Djokovic–Nadal rivalry

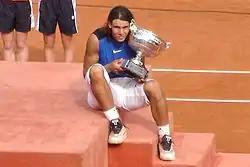
Nadal on the podium after winning the 2006 French Open, his second major.

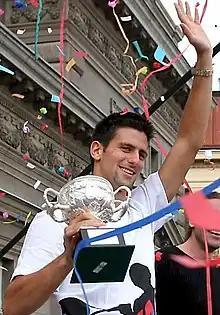
Djokovic celebrating in Belgrade after winning his first major, in 2008.

The first meeting between the two was in the quarterfinals at the French Open. The victory went to Nadal via a retirement from Djokovic after Nadal took the first two sets.